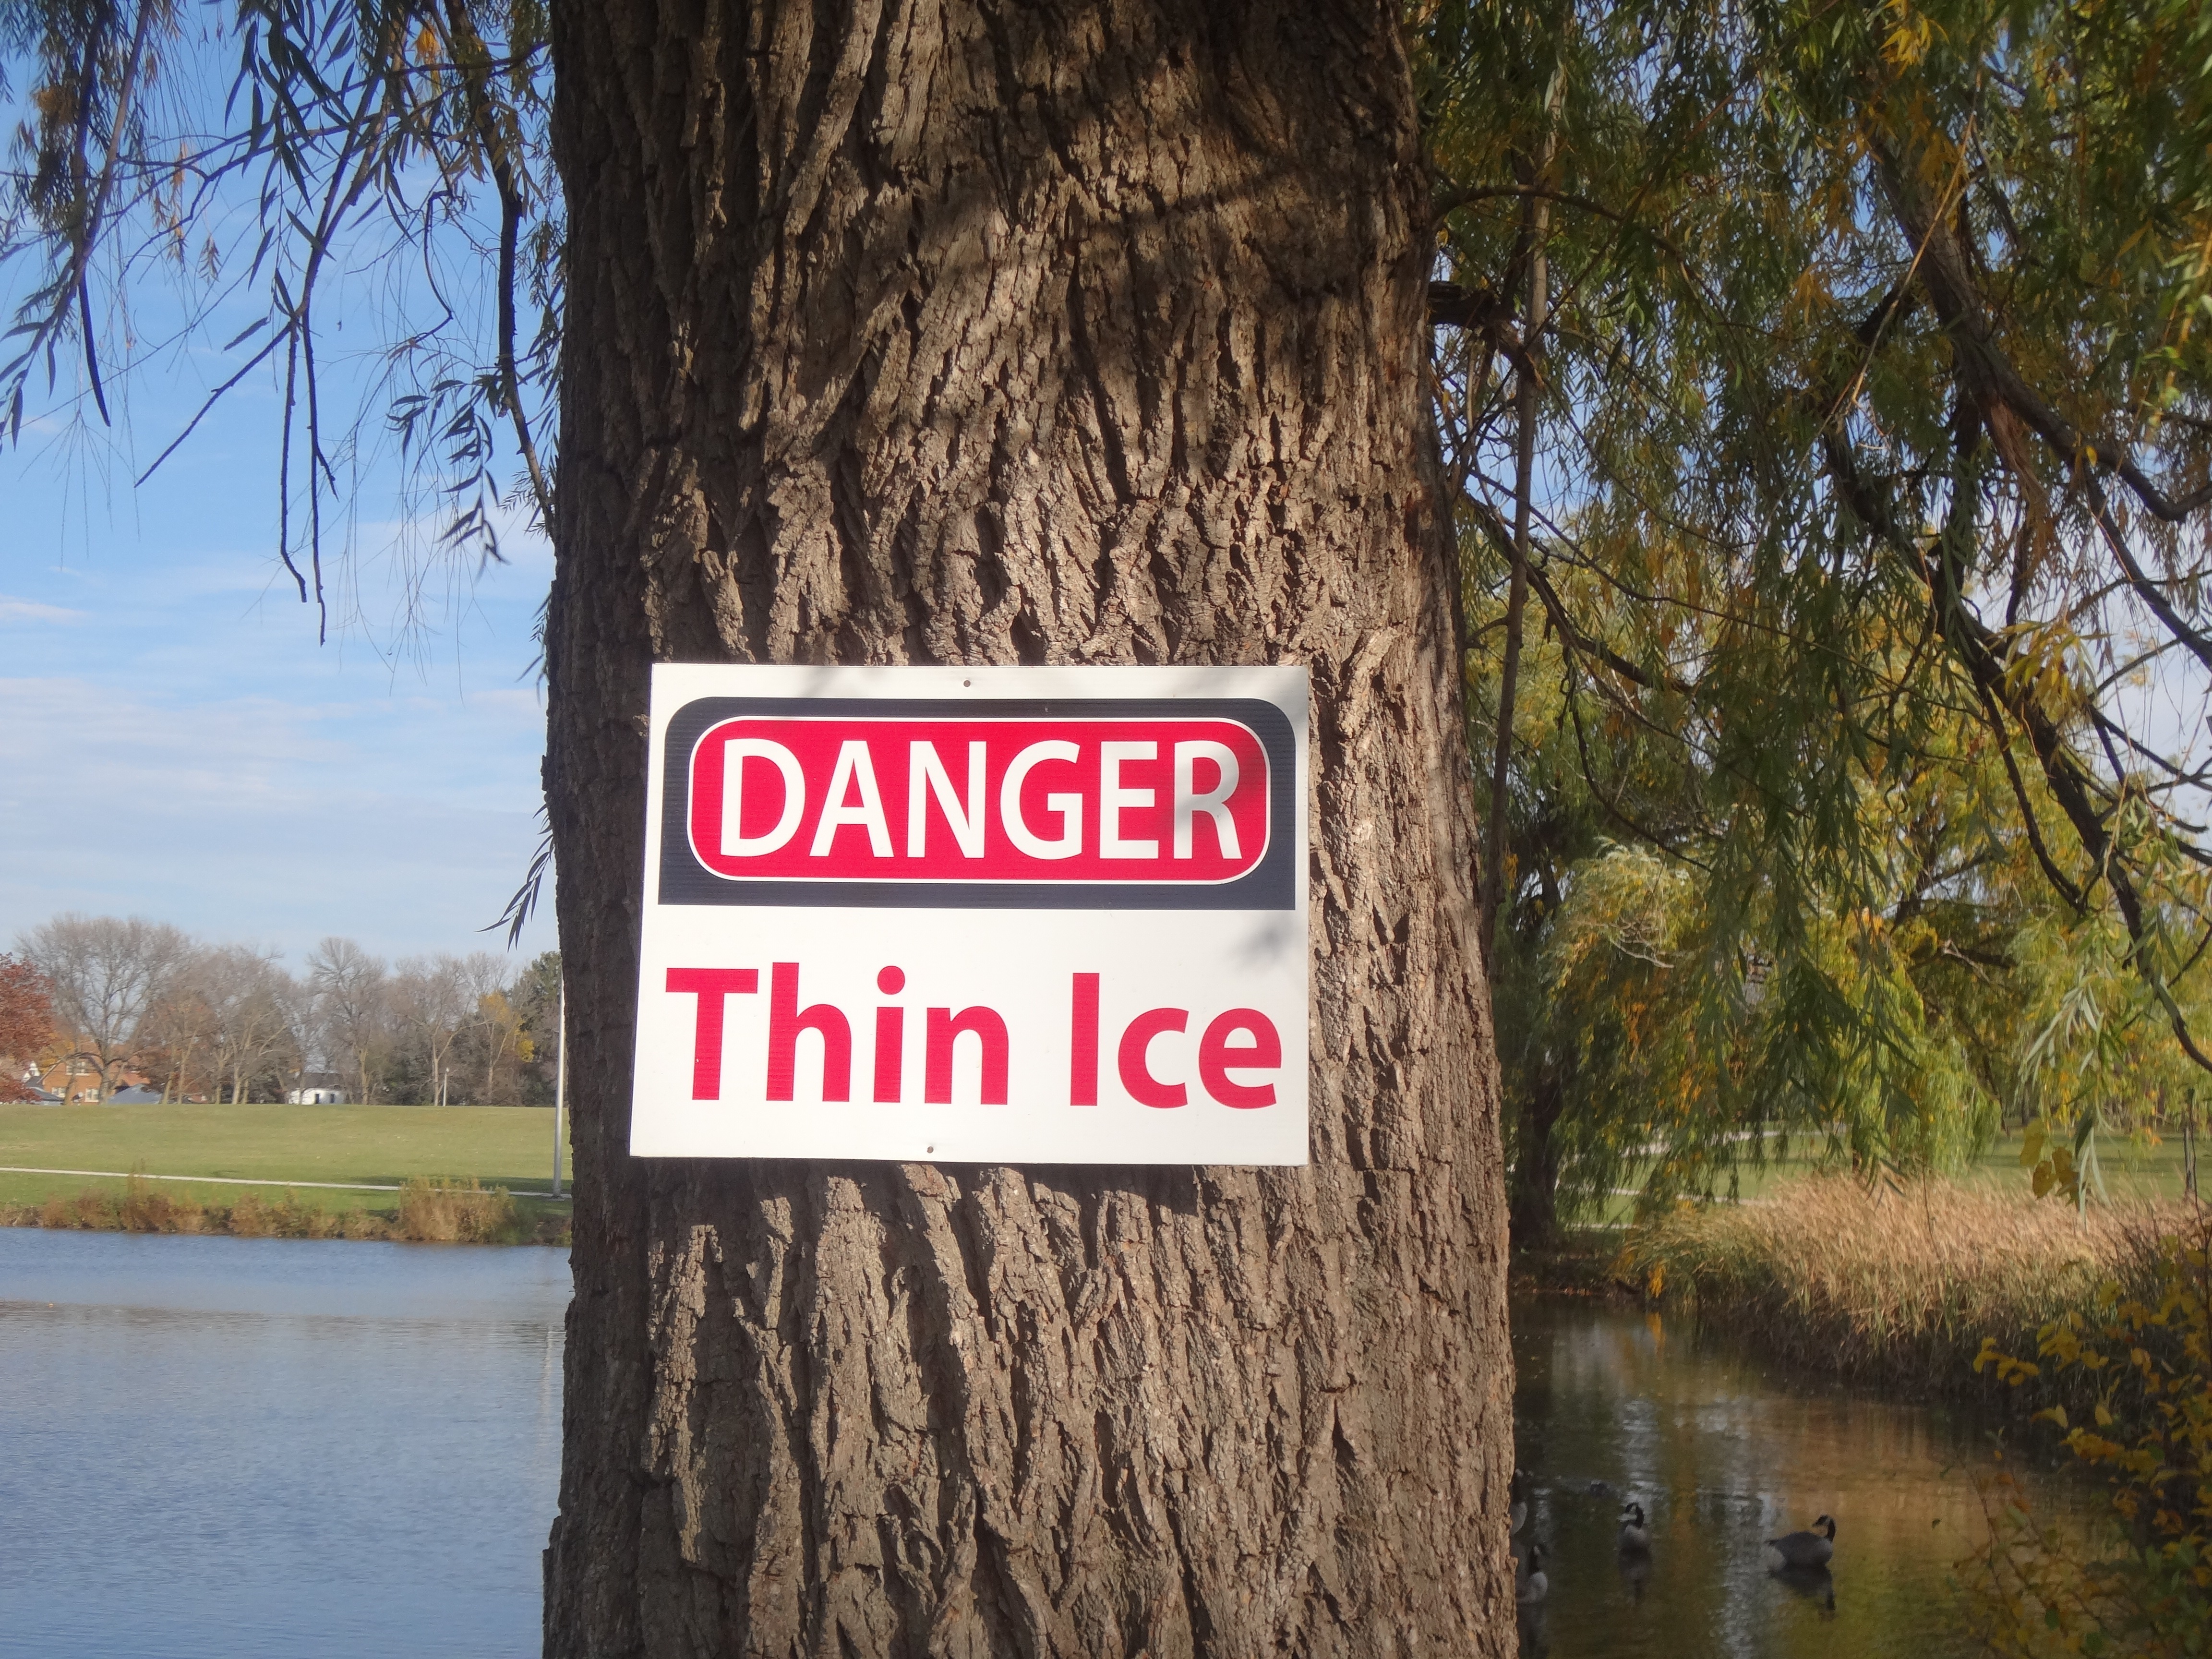
tree, sign, reflection, signage, season, rural area, woody plant